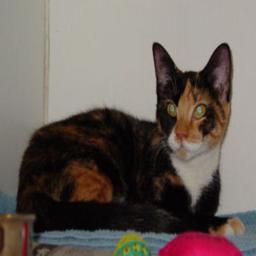
Animal: cats